G.I. Wanna Home

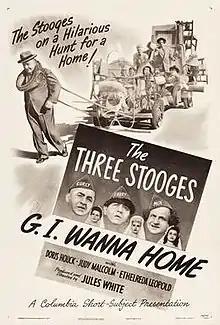
Columbia Pictures tagged Moe and Larry's names incorrectly on this one-sheet for "G.I. Wanna Home".

G.I. Wanna Home is a 1946 short subject directed by Jules White starring American slapstick comedy team The Three Stooges (Moe Howard, Larry Fine and Curly Howard). It is the 94th entry in the series released by Columbia Pictures starring the comedians, who released 190 shorts for the studio between 1934 and 1959.